Des Dichters Abendgang

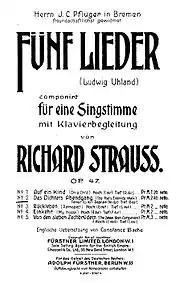
First edition published 1900

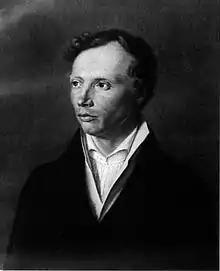
Ludwig Uhland (1818)

The poem captures the enlightenment and transcendence felt by the poet as he takes his evening stroll. The inner light guides him even when times become dark.